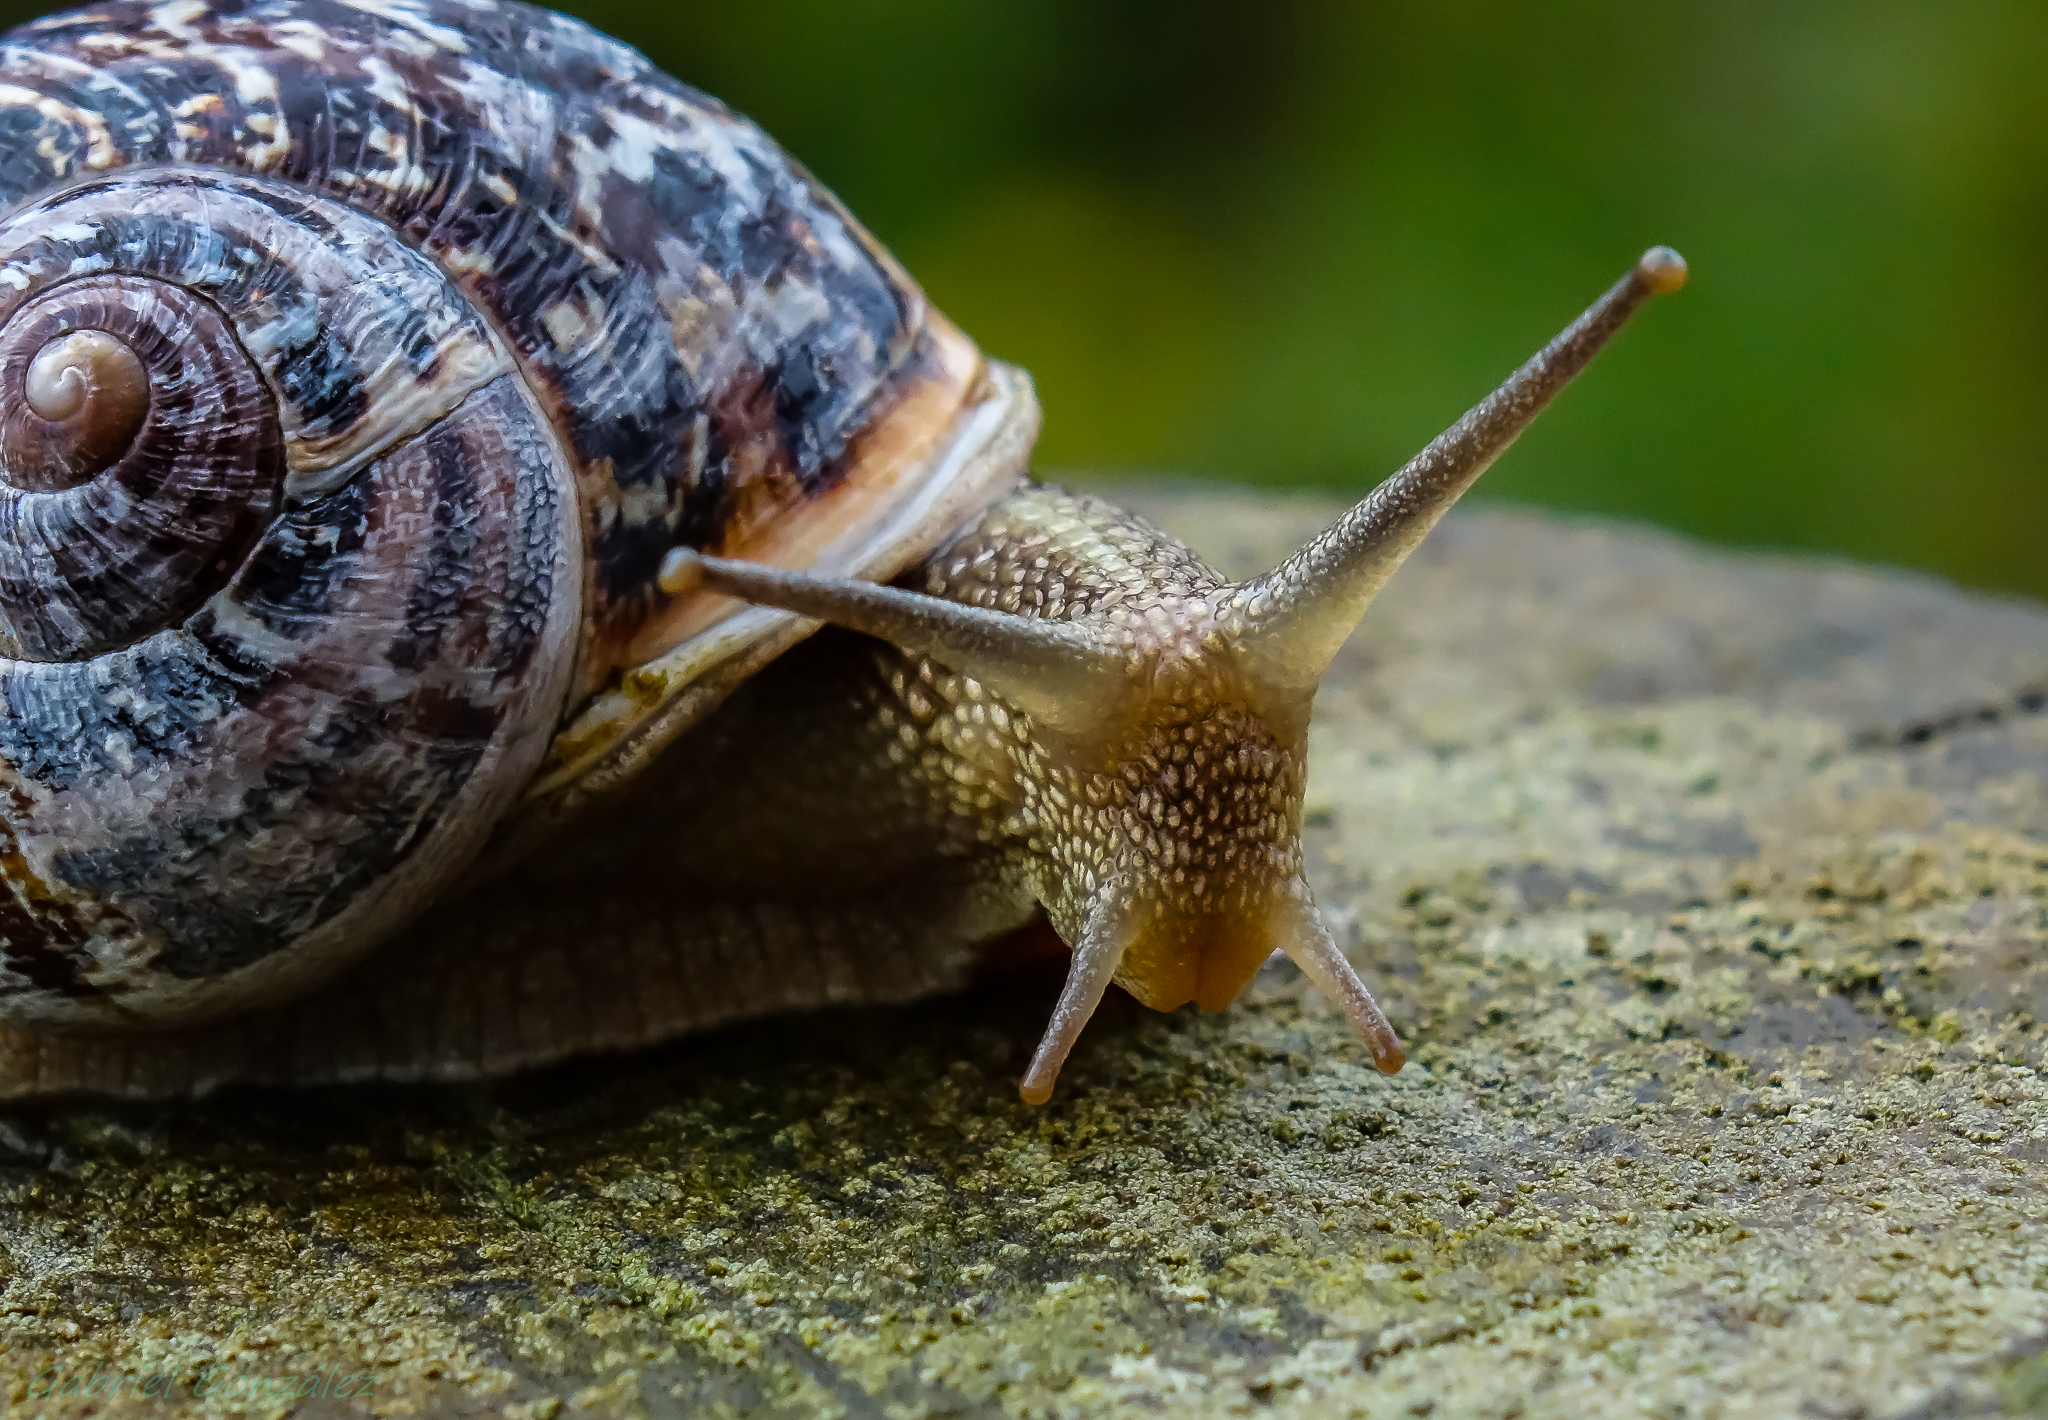
nature, wildlife, macro, biology, fauna, invertebrate, close up, snail, animals, naturaleza, molluscs, caracol, ggl1, gaby1, xovesphoto, animales, sonyrx10, rx10, gphoto, xelodegalicia, schnecken, macro photography, gabrielcoru a, sea snail, marine biology, snails and slugs